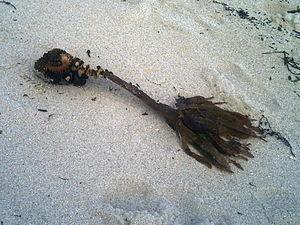
algue sur le sable
Le goémon ou varech est un mélange indéterminé d'algues brunes, rouges ou vertes. On distingue :